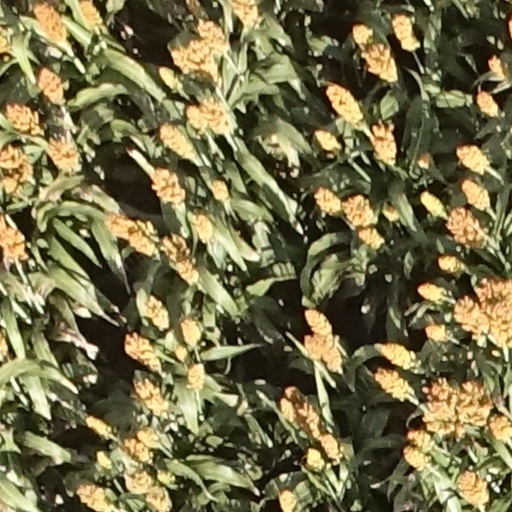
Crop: sorghum